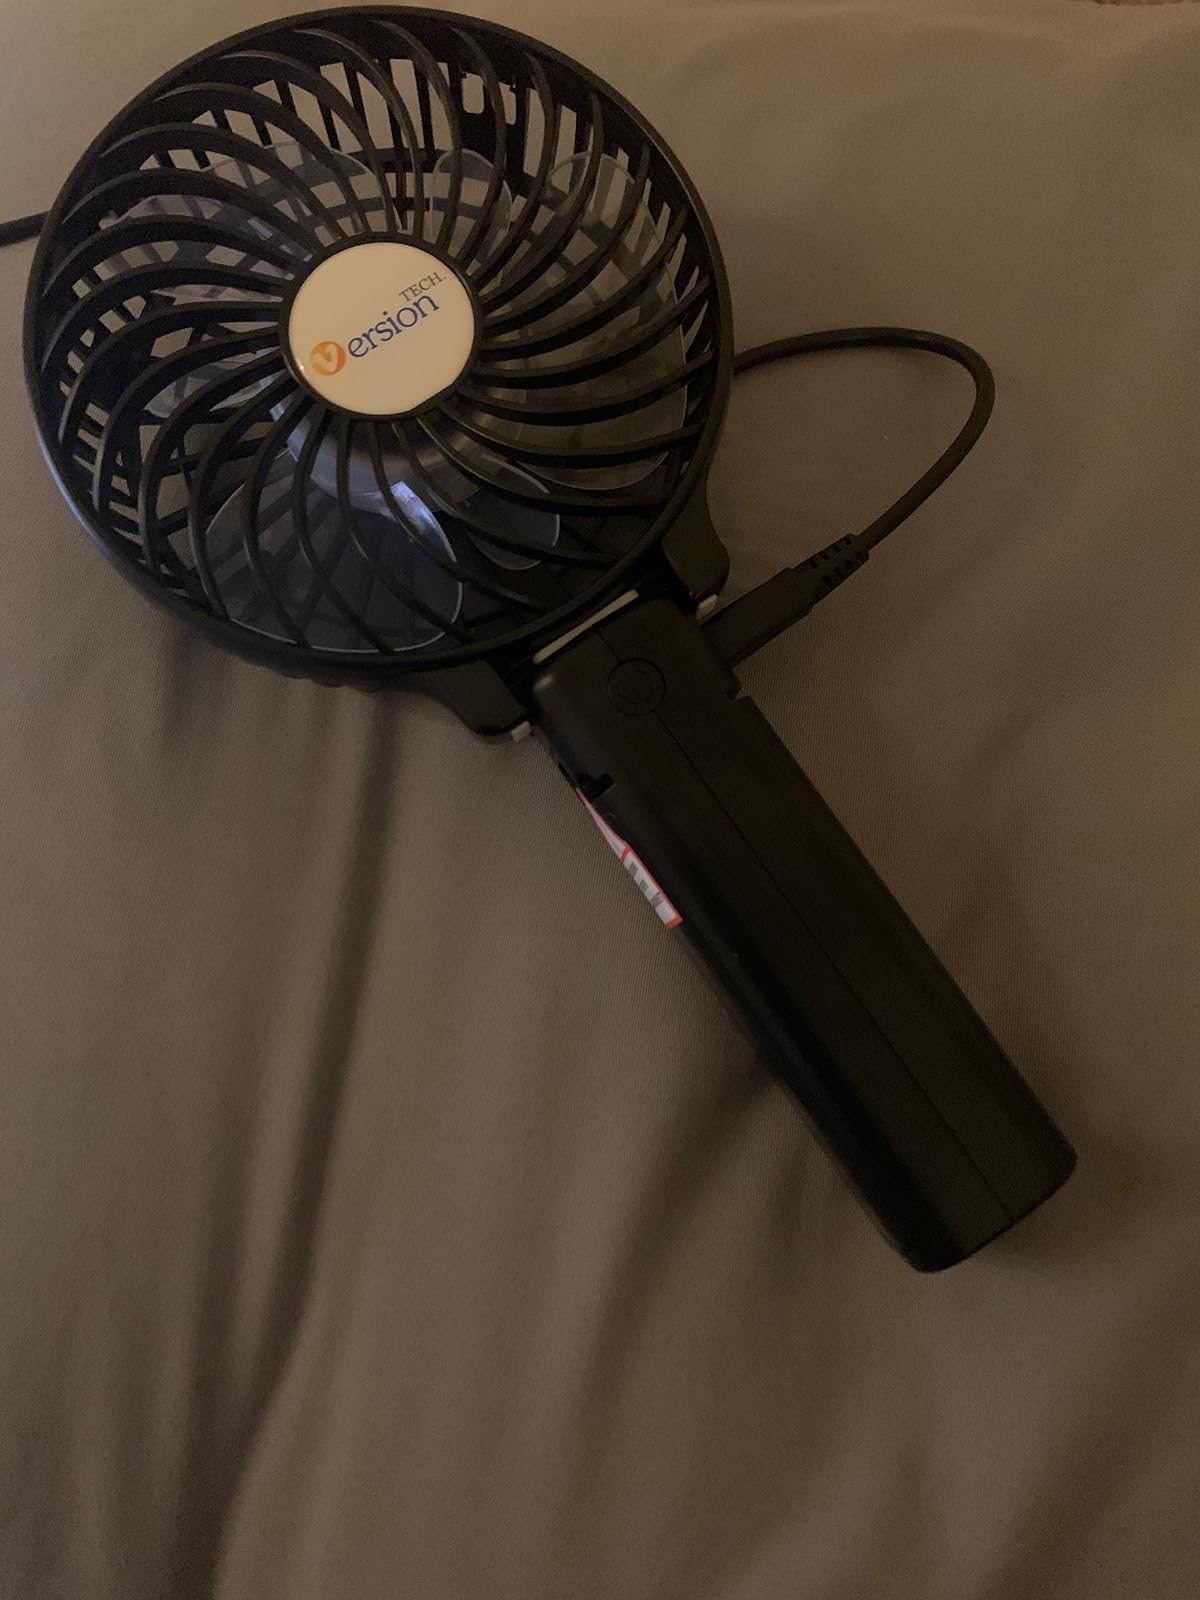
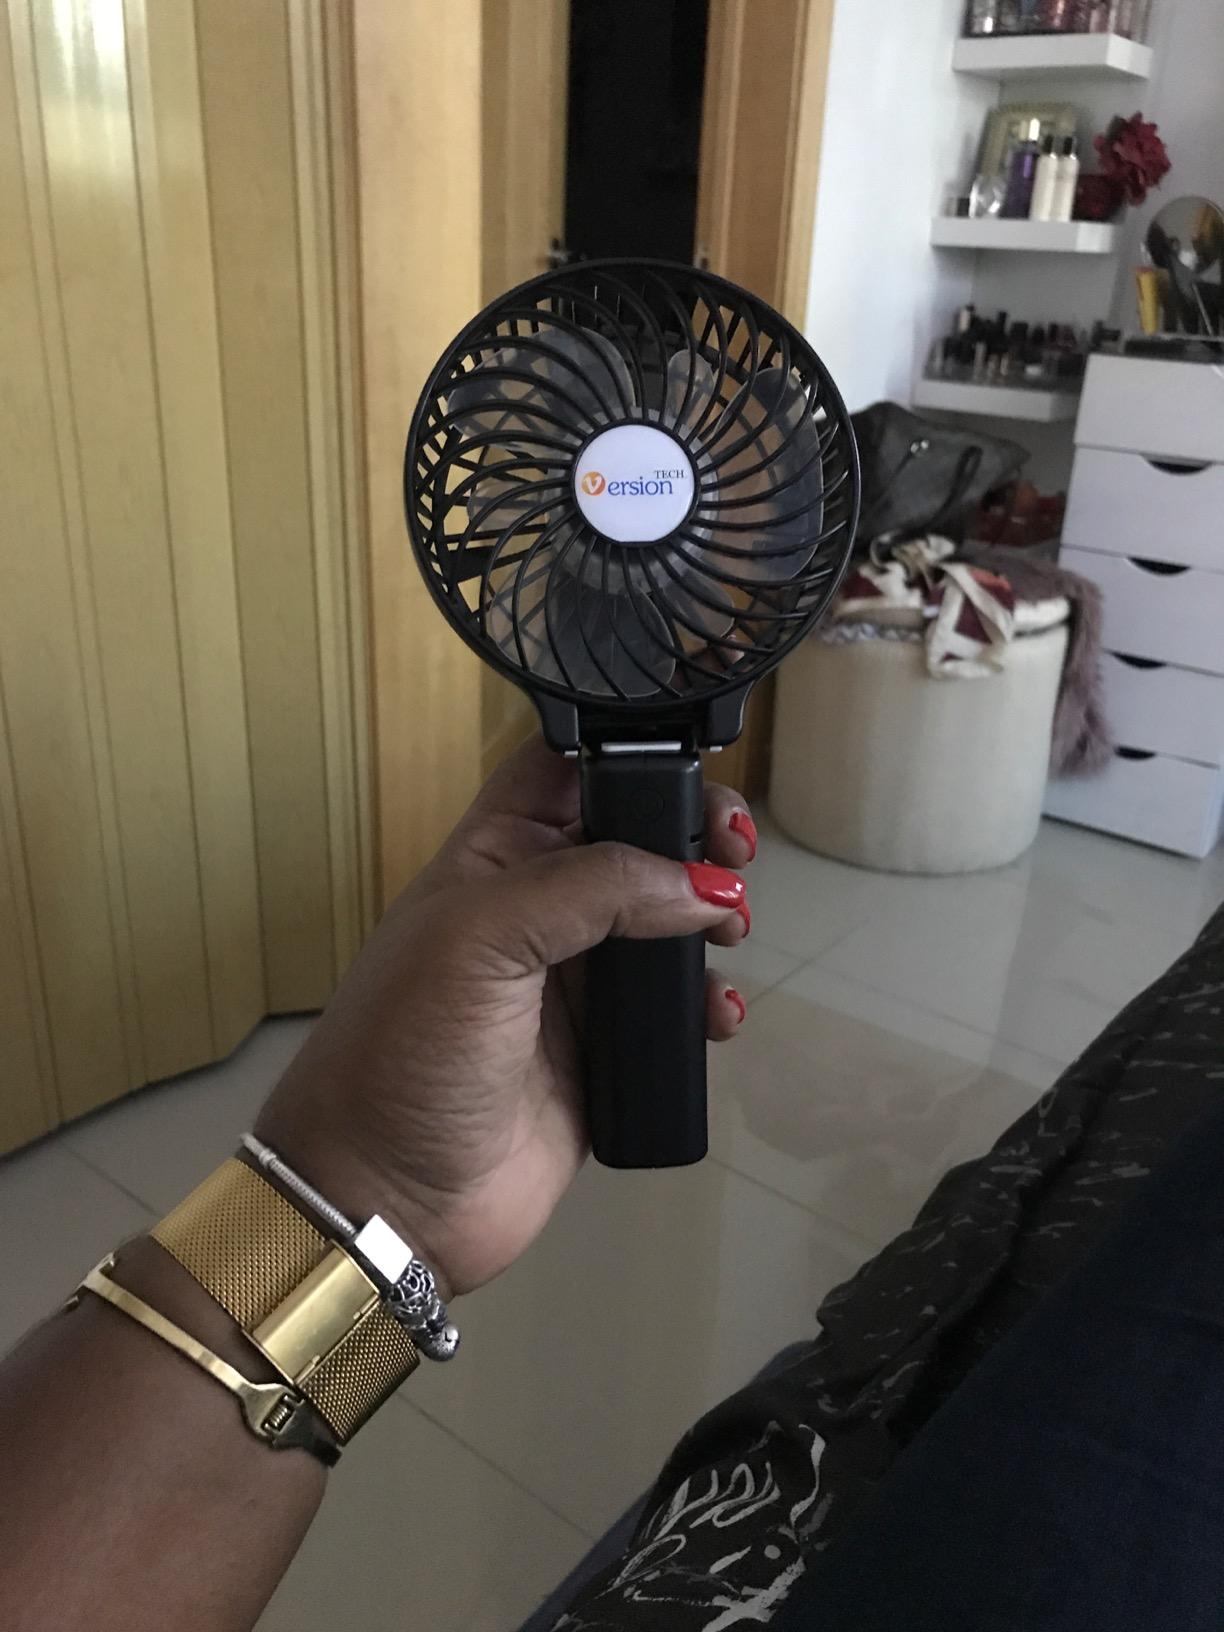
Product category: fan
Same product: yes